Majori Station

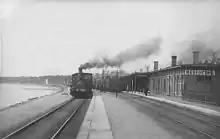
"Majorenhof Station", 1900.

Majori station opened on 21 September 1877 as one of the original intermediate stops on the new railway line from Riga to Tukums via Jūrmala. The station was known as Majorenhof until 1919.